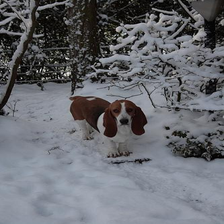
Species: dog
Breed: basset hound